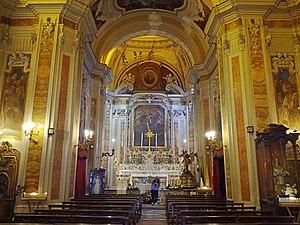
L'église San Michele Arcangelo ou San Michele a Port'Alba est une des églises monumentales du centre historique de Naples. Elle fait face à la piazza Dante et dépend de l'archidiocèse de Naples.